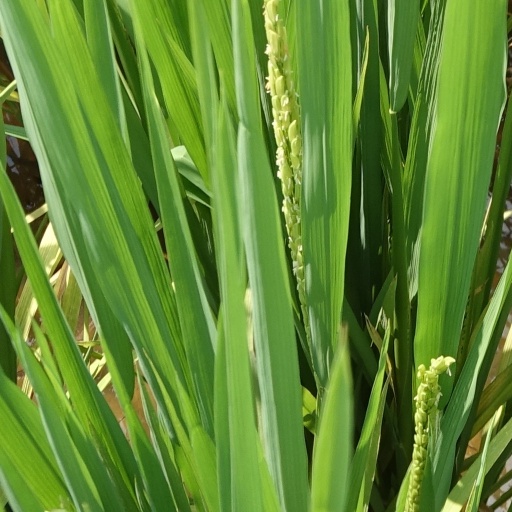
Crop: rice